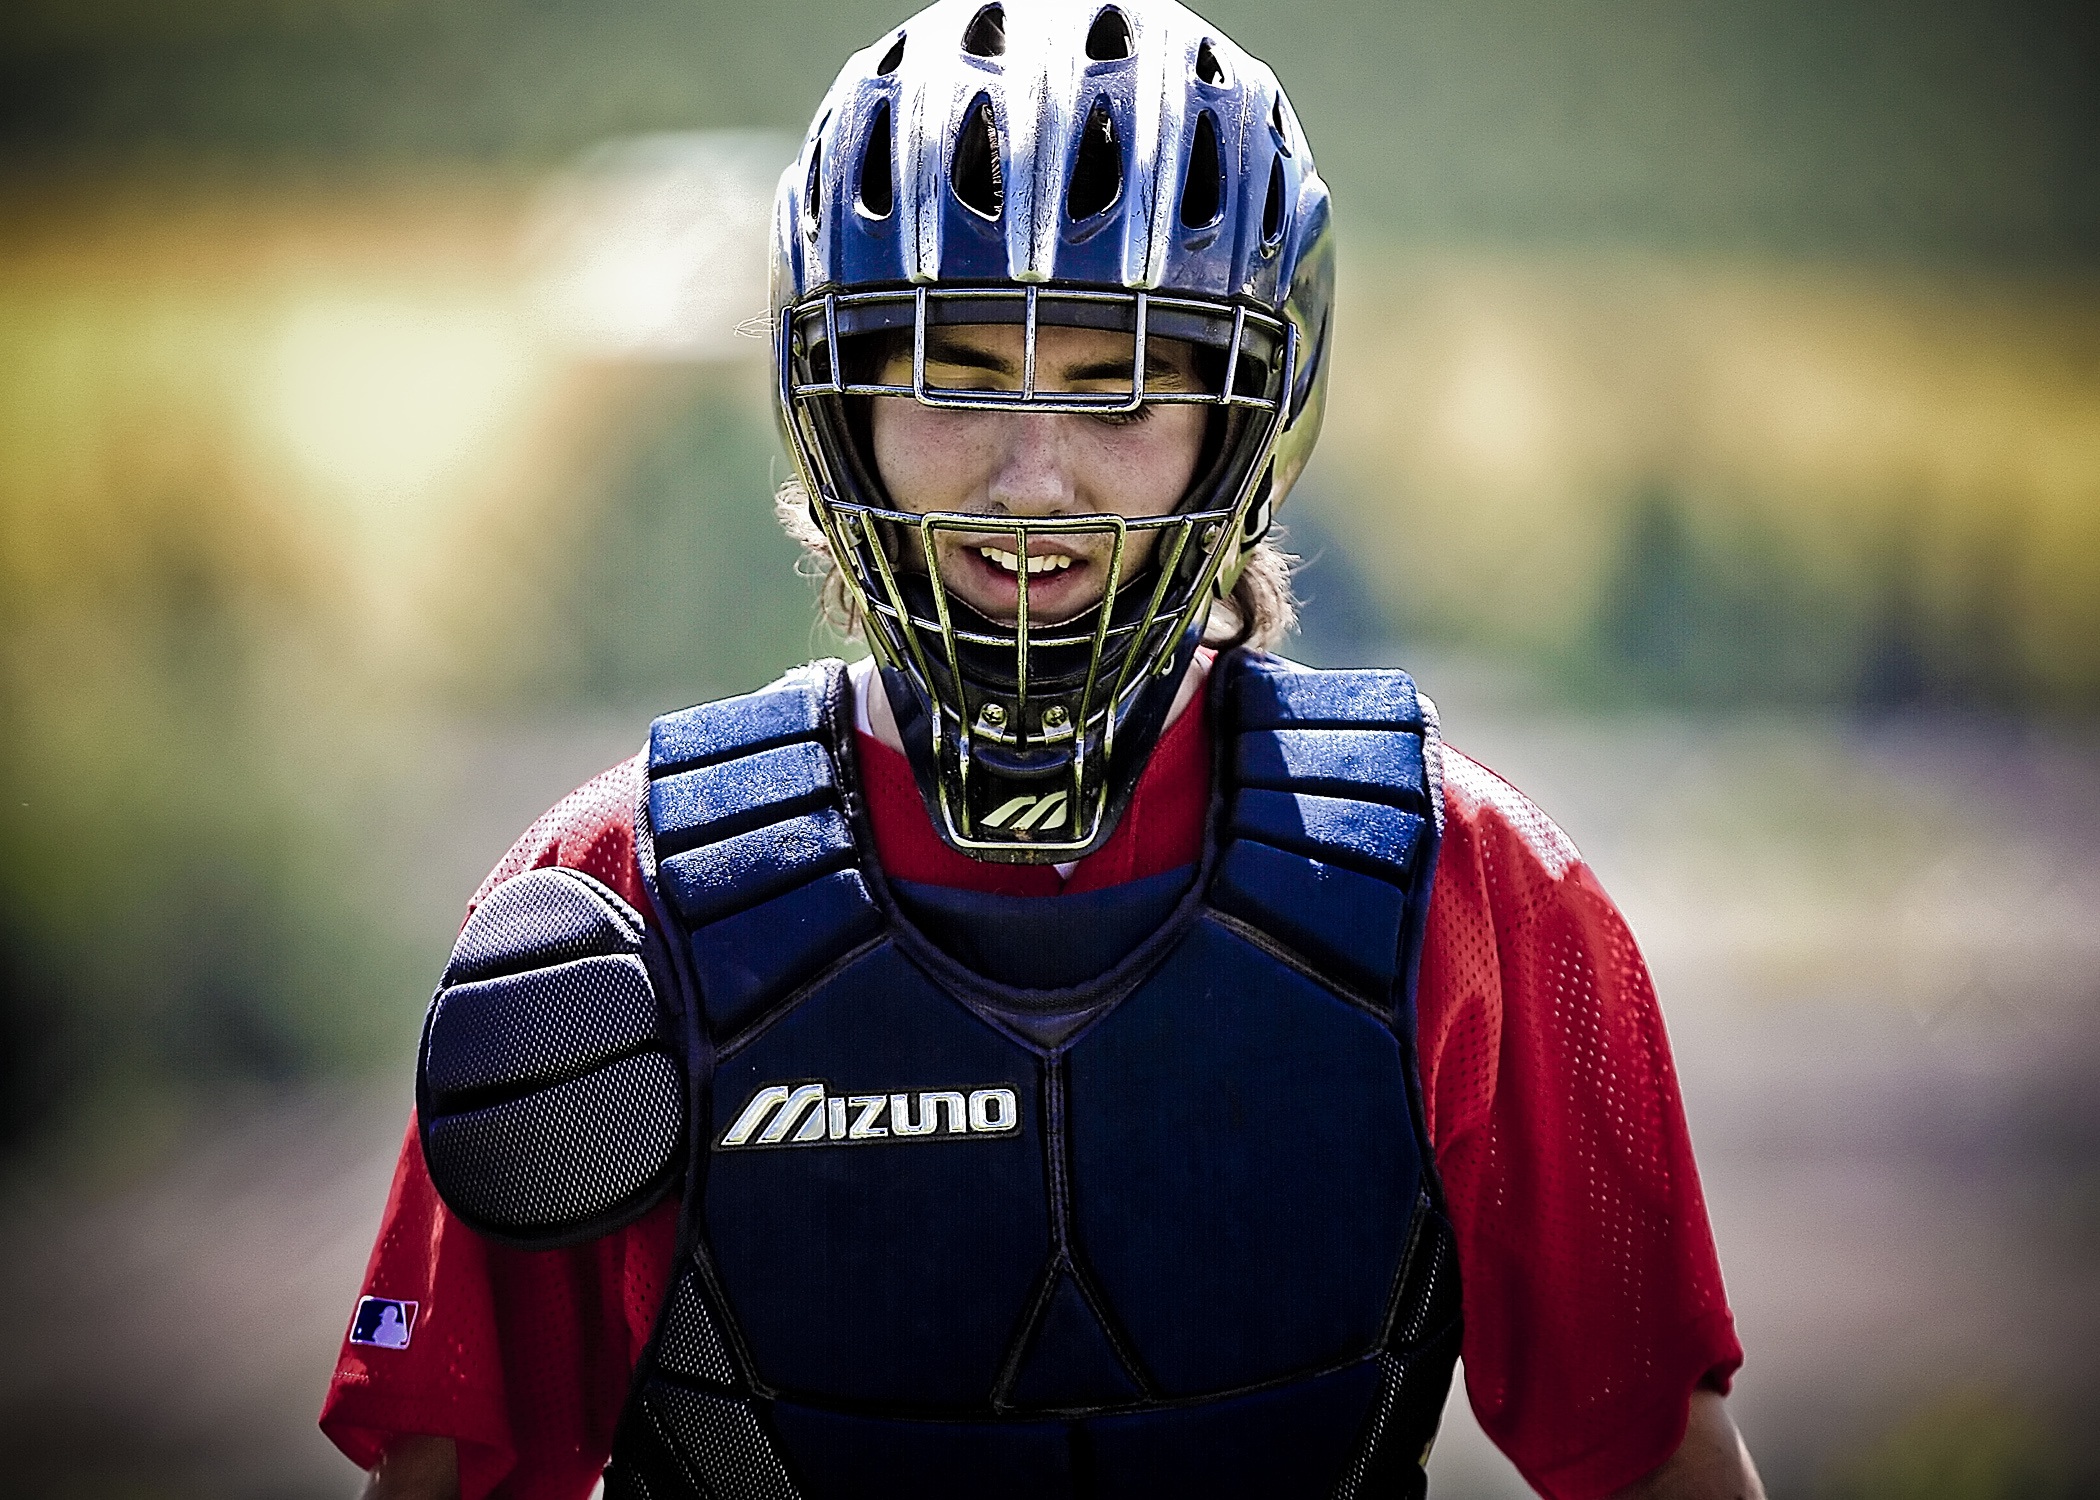
baseball, sport, equipment, clothing, player, sports, helmet, canada, racing, canadian, uniform, jockey, athlete, catcher, competitor, baseball catcher, catchers mask, cyclo cross